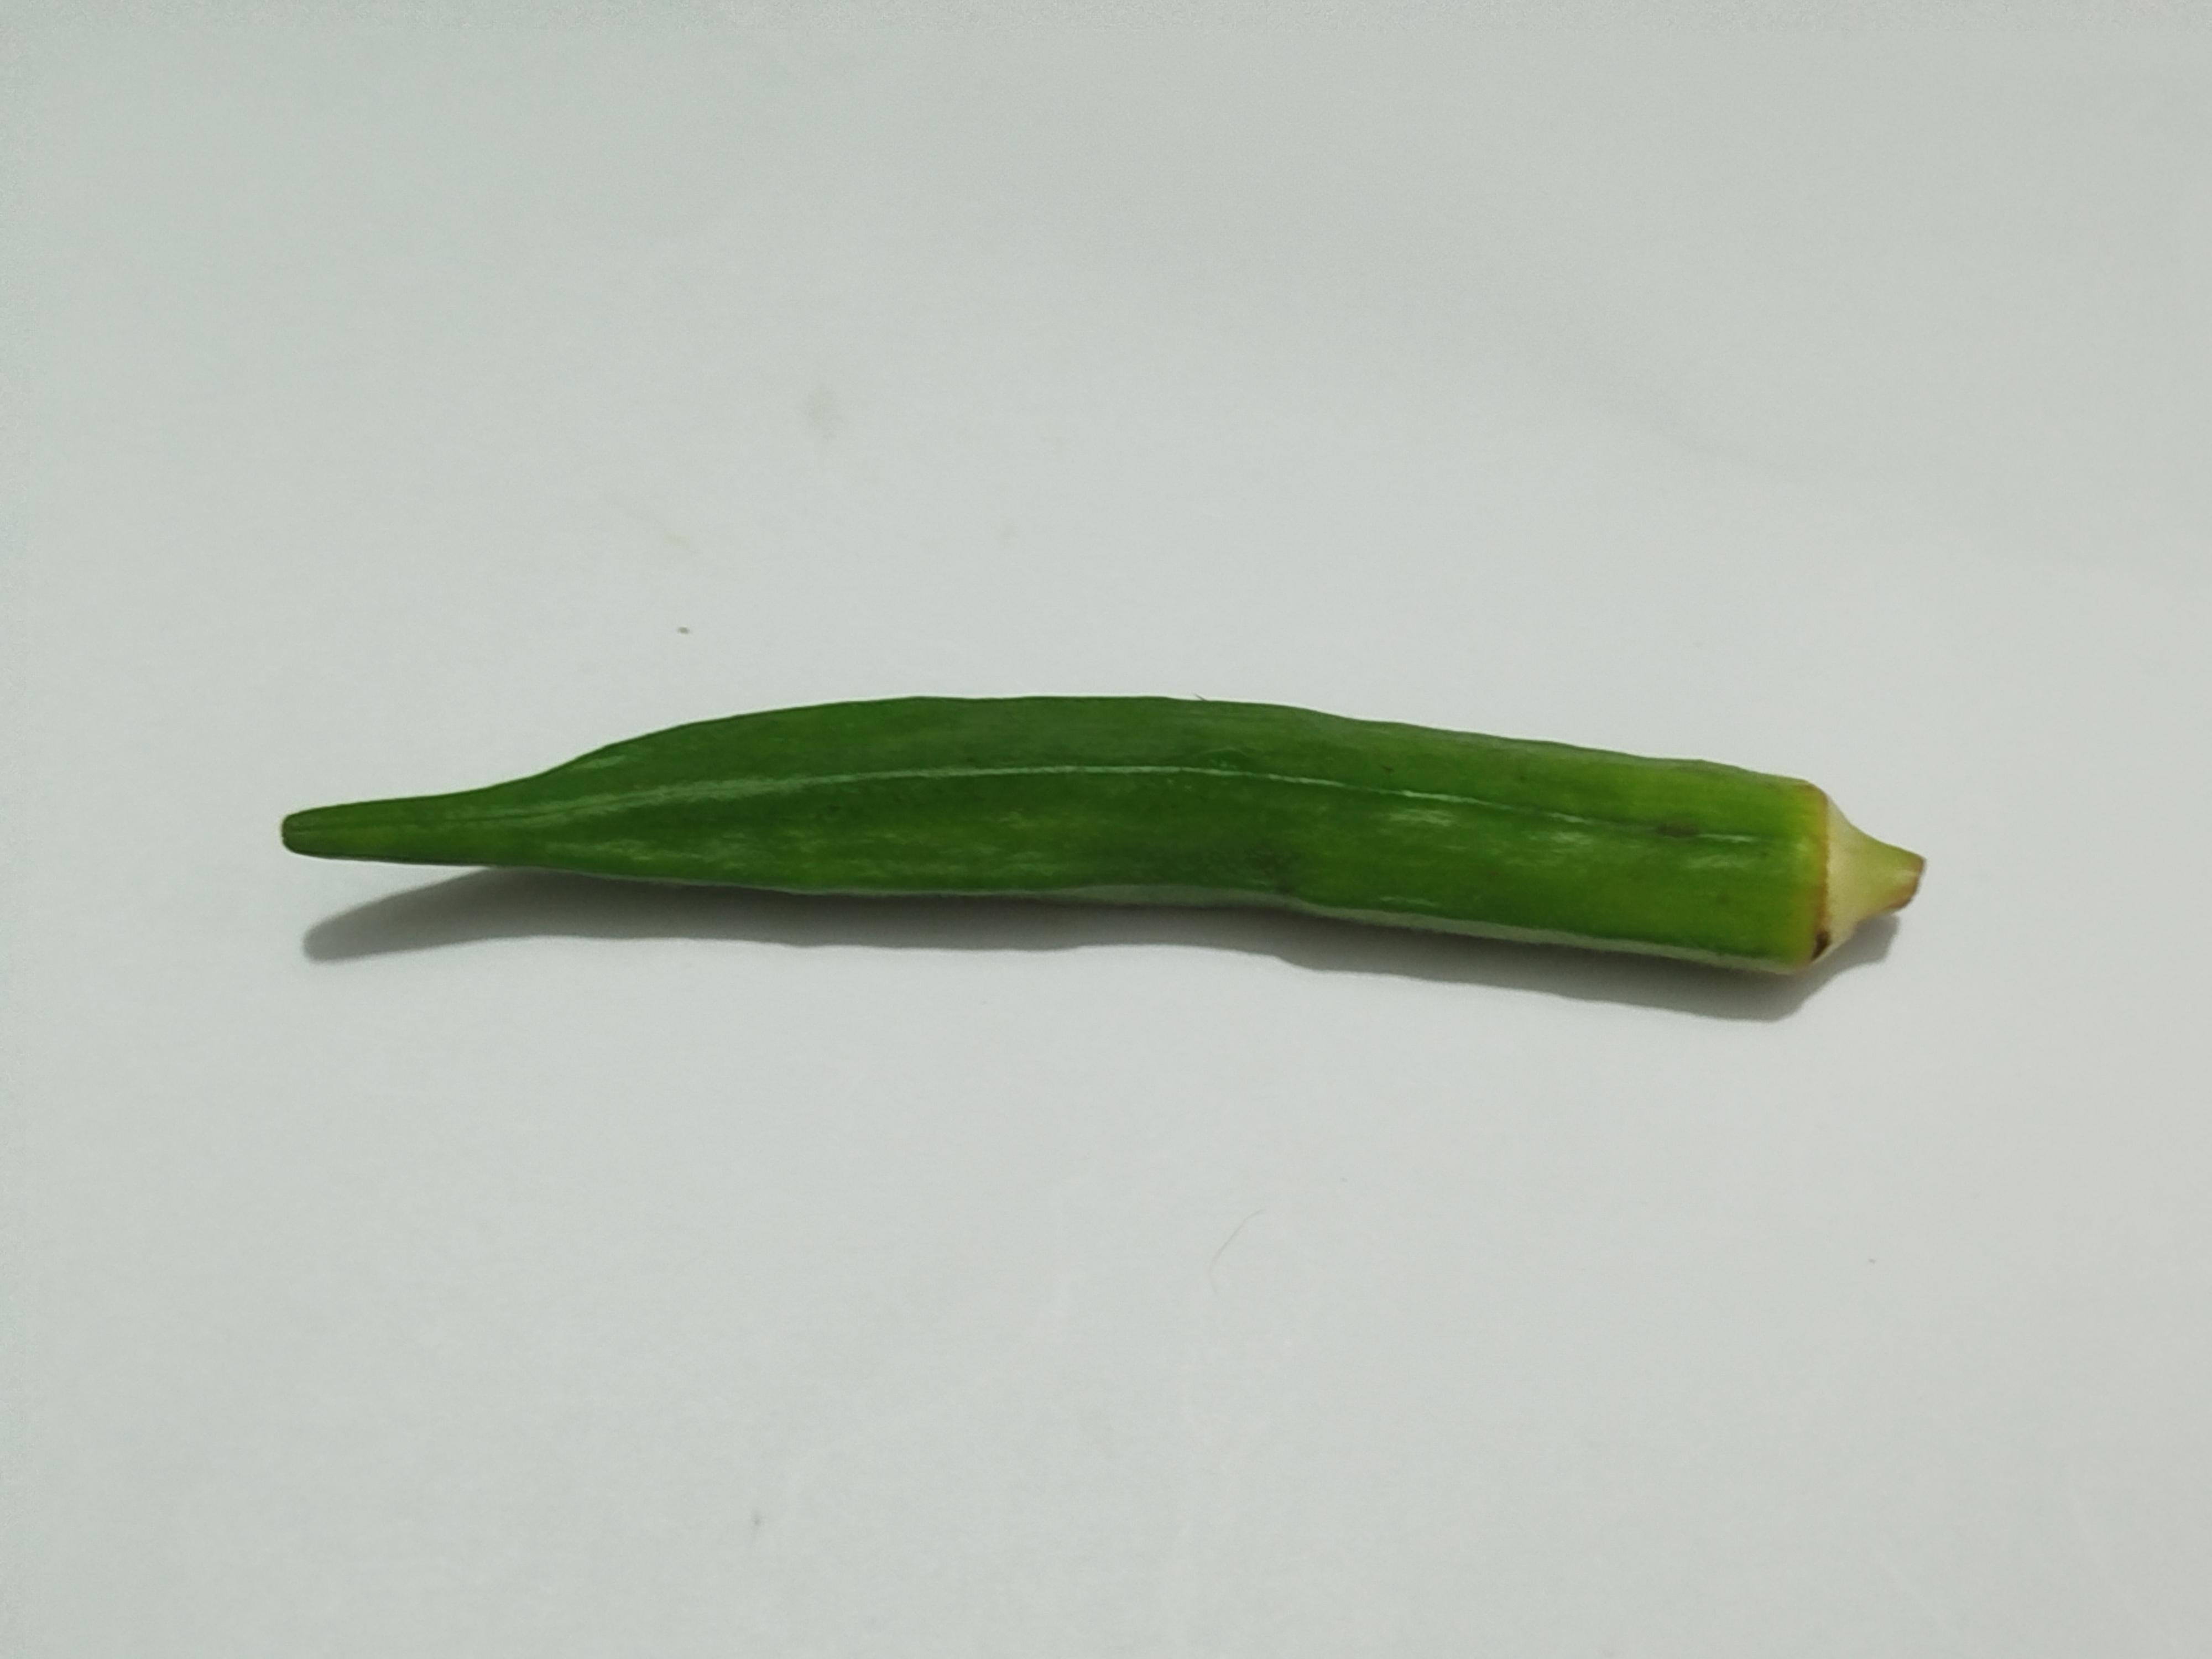
Label: Ladies finger